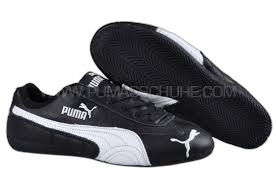
Waste category: shoes